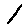
Label: 1